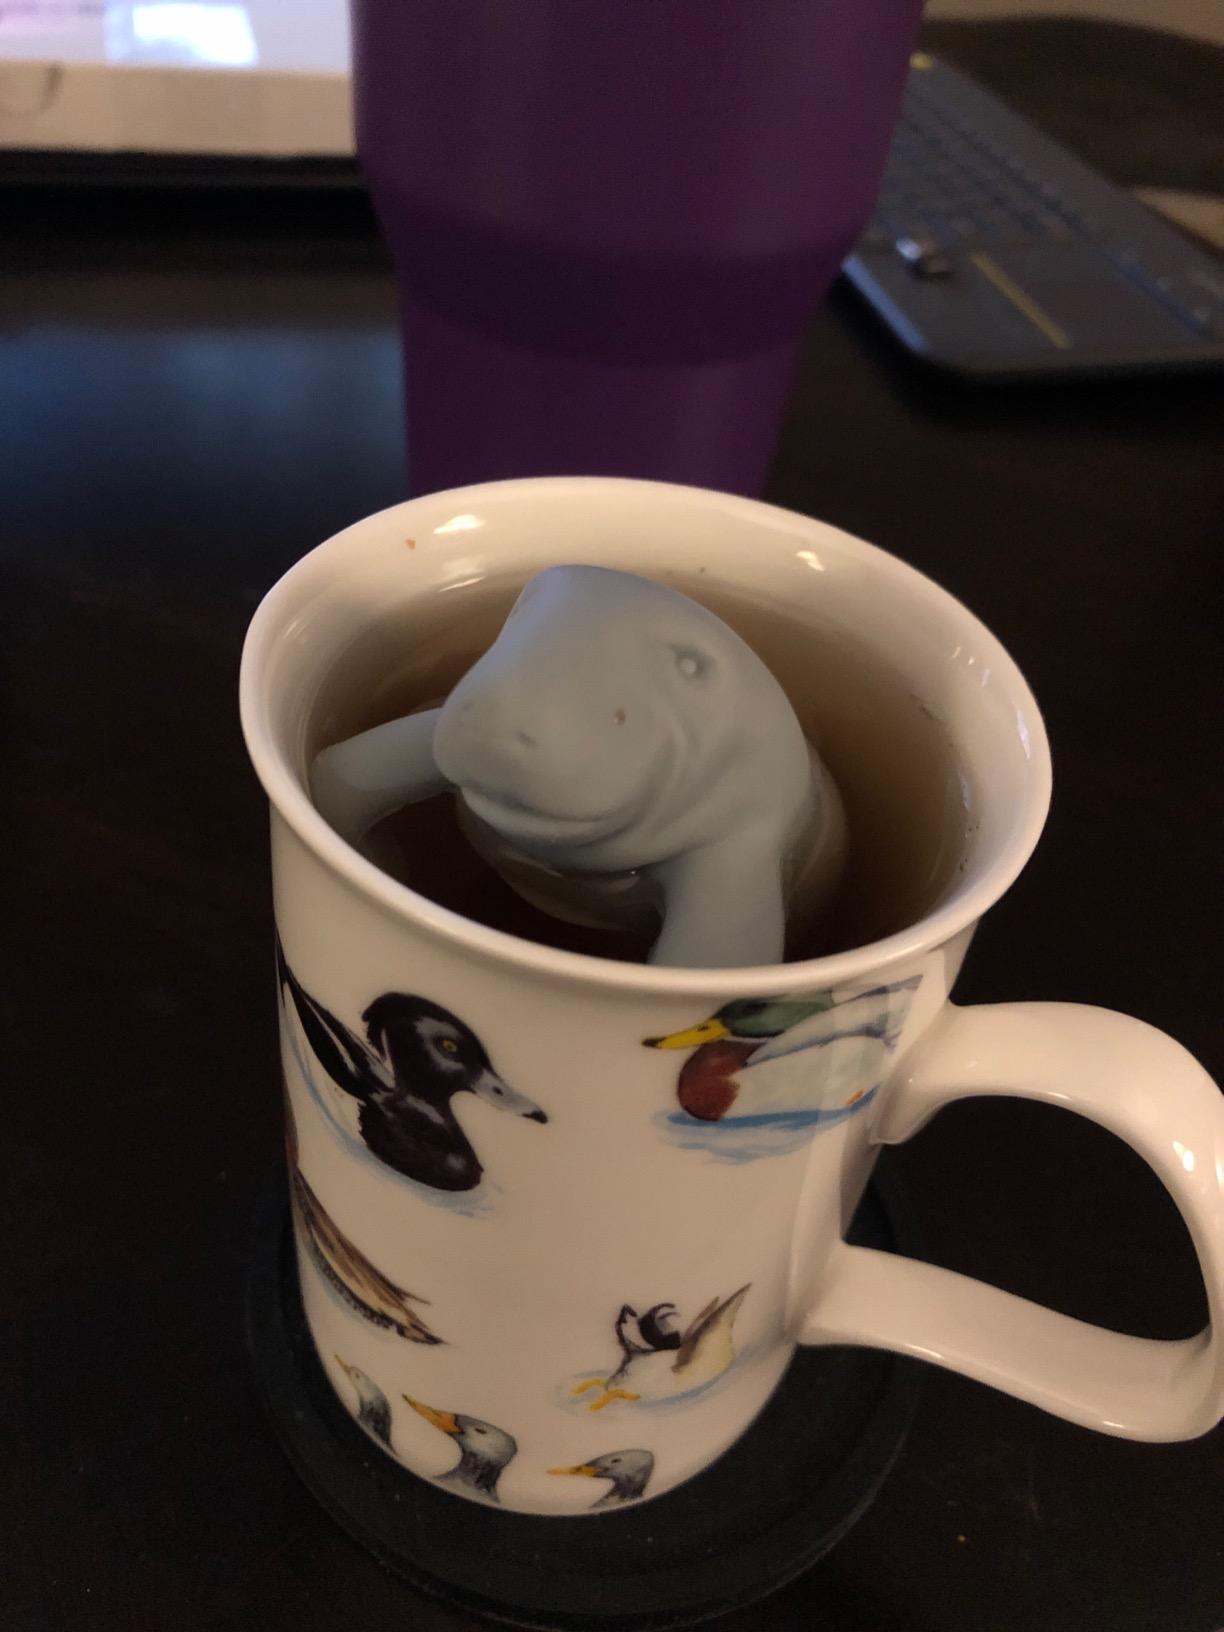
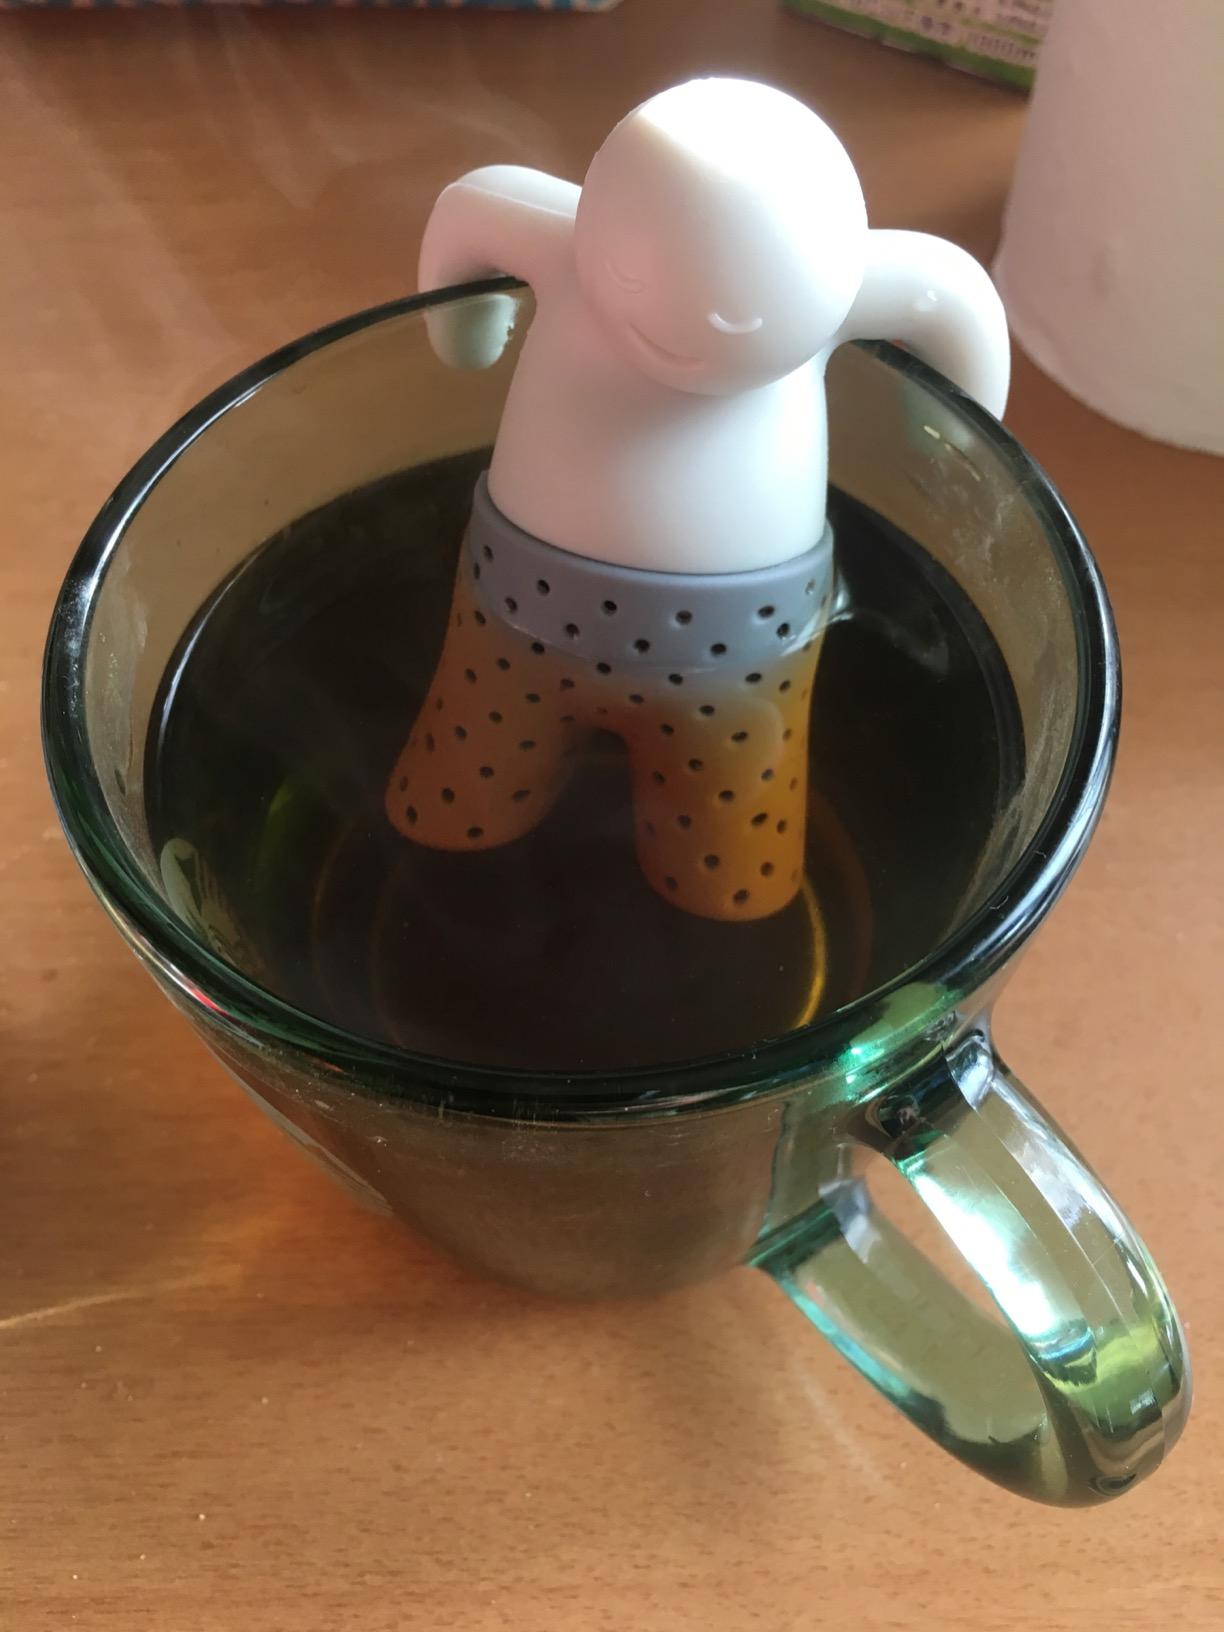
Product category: items_tea
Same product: no